Jennifer Braun

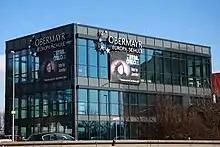
Banner at Braun's school in Wiesbaden

Braun was put under contract by Universal Music. She had her first major appearance outside "Unser Star für Oslo" on the show "Fernsehgarten" on 23 May 2010. She is currently working on her first album.